Trams in Kharkiv

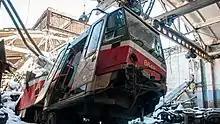
Tatra T6A5 destroyed by Russians in the bombardment of the Saltivka depot

In October 2016, extensive sections of the track are in poor condition, even unsafe. Sleepers are rotten in parts, fishplates unbolted, pointwork derelict, some rails have sunk some below the road surface, overhead voltage supply is poorly regulated. Speeds are low.